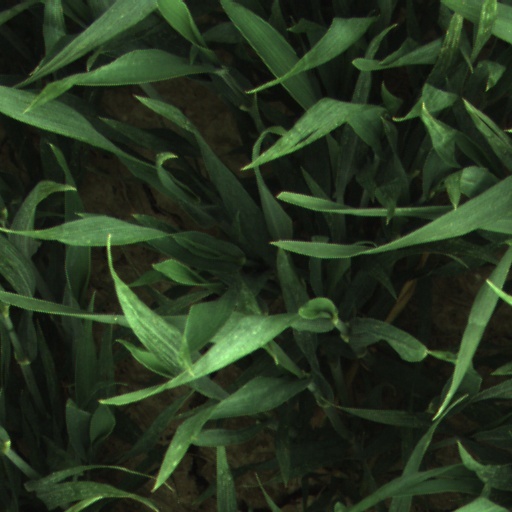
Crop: wheat